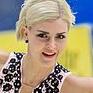
Age: 24